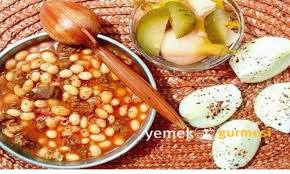
Yemek: kuru_fasulye